Hlöðskviða

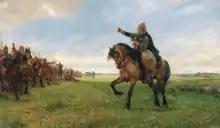
Gizur challenging the Huns according to the Hlöðskviða (Hunnenschlachtlied)

Hlöðskviða (also Hlǫðskviða and Hlǫðsqviða), known in English as The Battle of the Goths and Huns and occasionally known by its German name Hunnenschlachtlied, is an Old Norse heroic poem found in "Hervarar saga ok Heiðreks". Many attempts have been made to try to fit it with known history, but it is an epic poem, telescoping and fictionalising history to a large extent; some verifiable historical information from the time are place names, surviving in Old Norse forms from the period 750–850, but it was probably collected later in Västergötland.